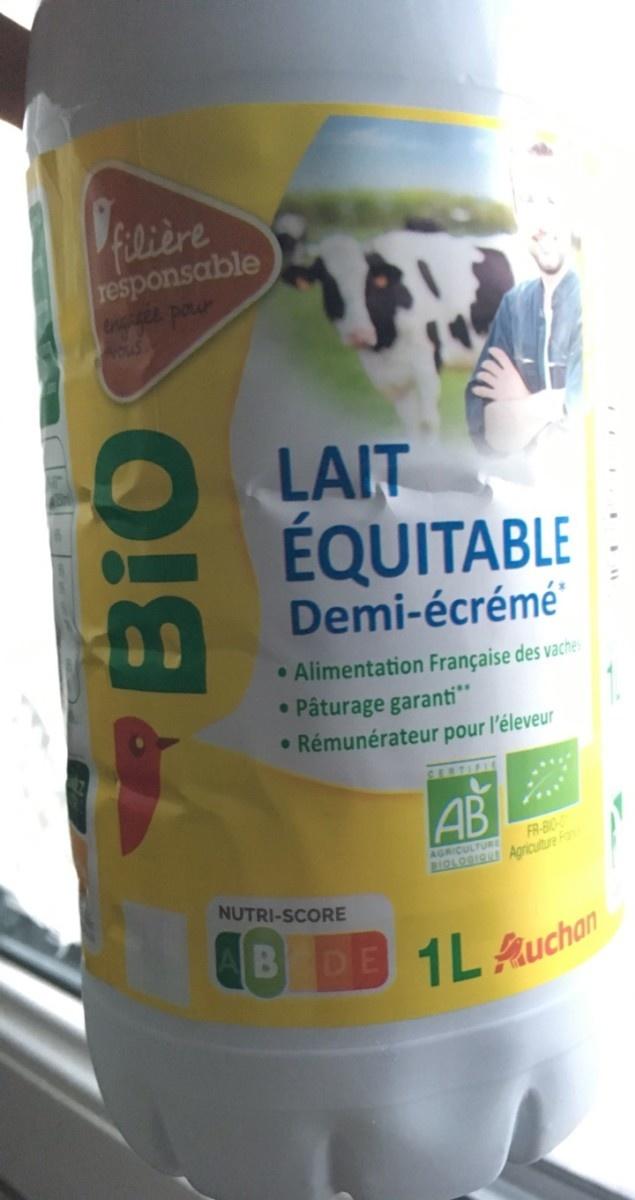
Nutri-Score label: nutriscore-b